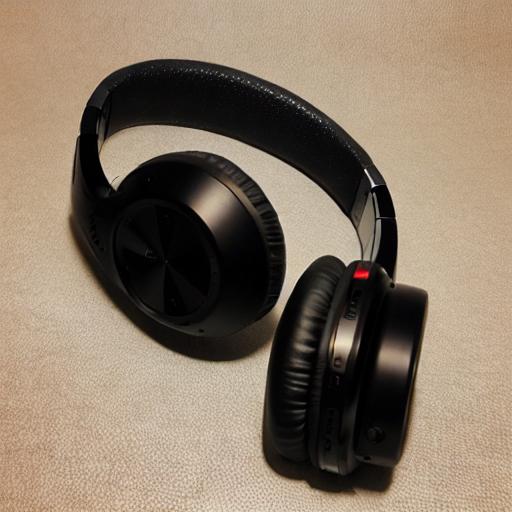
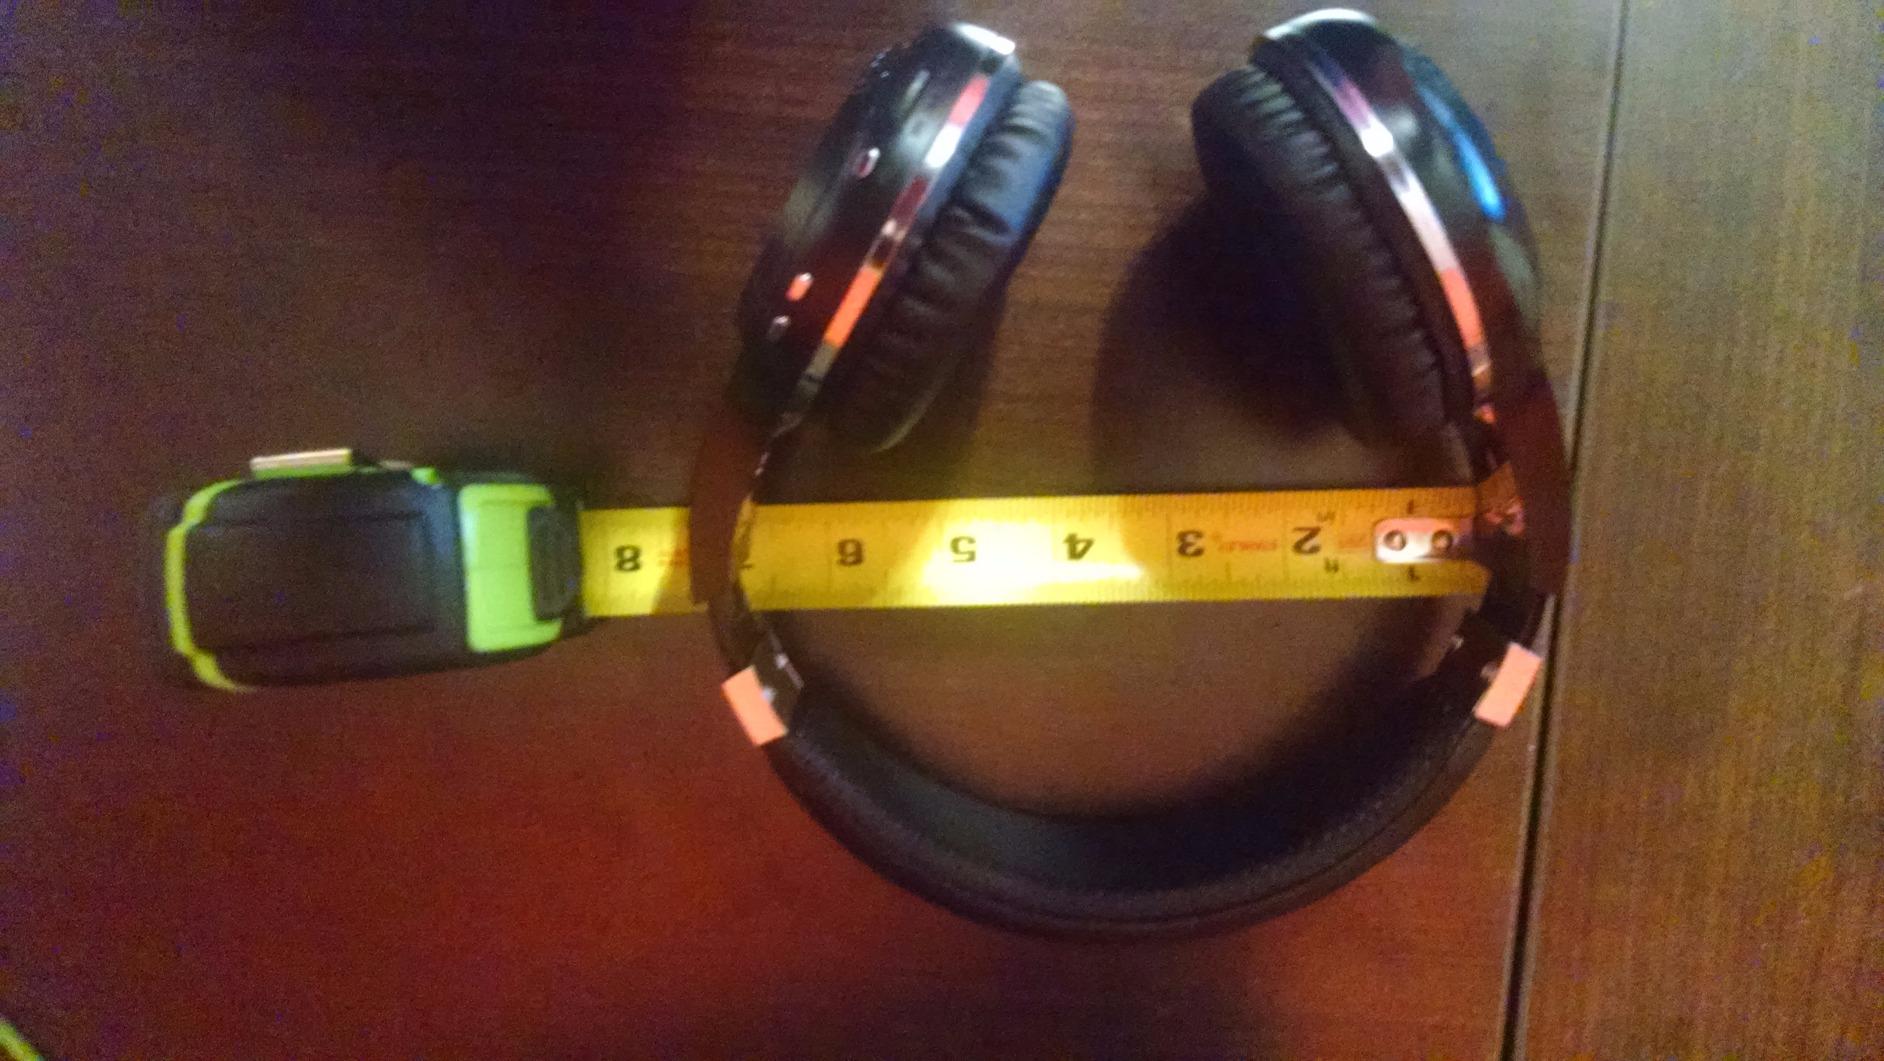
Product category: headphones
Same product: no